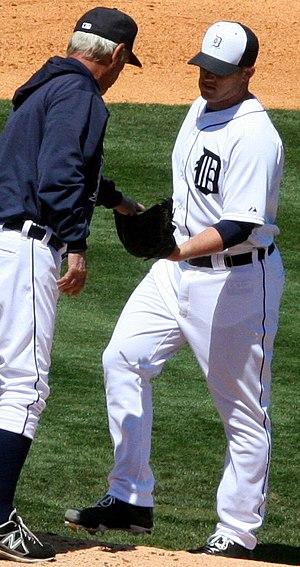
Jess Ray Todd, né le 20 avril 1986 à Longview, est un joueur américain de baseball évoluant en Ligue majeure de baseball avec les Yankees de New York. Il débute en Ligue majeure le 5 juin 2009 sous les couleurs des Cardinals de Saint-Louis avant d'être échangé aux Indians le 27 juin 2009, puis passe aux Yankees en mai 2011. Après la saison 2010, il compte 25 matchs joués pour une moyenne de points mérités de 7,62.